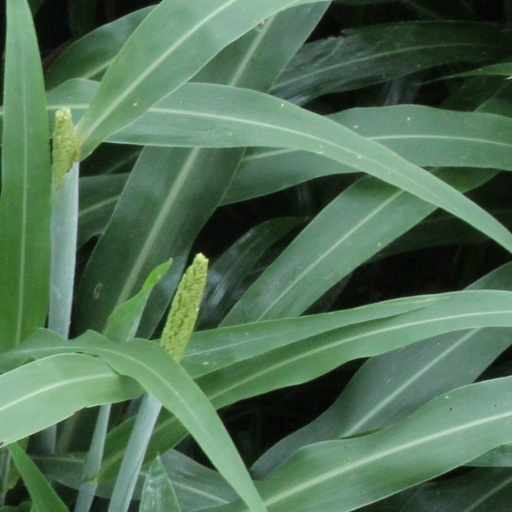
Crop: sorghum